Hungarian Revolution of 1848

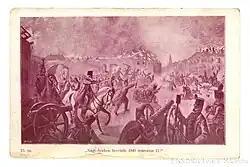
Second Battle of Nagyszeben

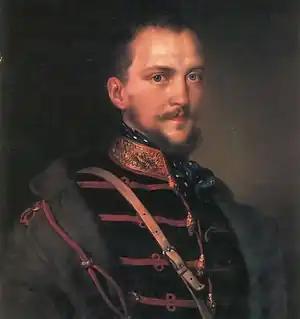
Artúr Görgei

A rebellion began with covert support from General Anton Puchner, who openly turned against the Hungarian government on 18 October, citing the royal manifesto. Launching his offensive from the Saxon regions of Transylvania, Puchner’s Austrian forces supported by the Romanian insurgents, quickly overwhelmed the Hungarian militias. Thousands of Hungarian civilians were killed in towns such as Zalatna, Gerendkeresztúr, Borosbocsárd, Gyulafehérvár or Kisenyed. The pro-Hungarian Székelys resisted but, after initial successes, they were defeated in the Battle of Marosvásárhely on 5 November, because of lacking guns. Finally, the last Hungarian forces near Kolozsvár collapsed, and their final effort ended with defeat at the First Battle of Dés on 25 November, placing Transylvania under Austrian control.